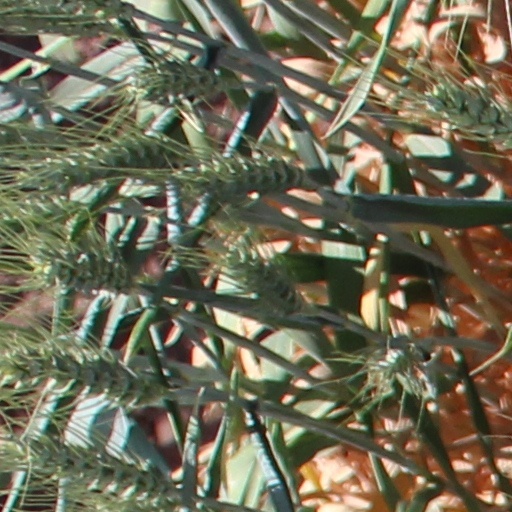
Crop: wheat